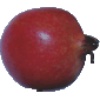
Label: Pomegranate 1